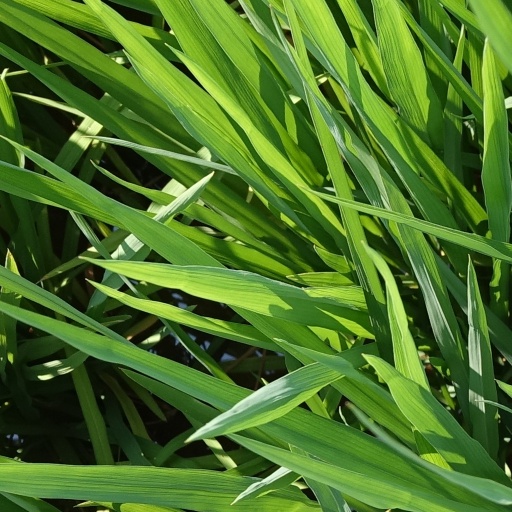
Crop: rice